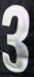
Number: 3